Sofia Essaïdi

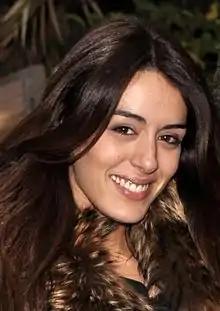
Essaïdi in January 2012 at the NRJ Music Awards ceremony

Sofia Essaïdi (born 6 August 1984) is a French-Moroccan singer and actress. She was born in Casablanca, to a Moroccan father, Lhabib Essaïdi, and a French mother, Martine Adeline Gardelle.